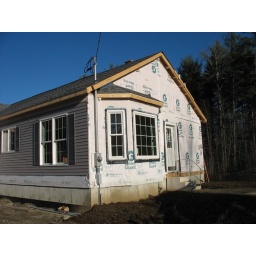
Bay window is in dining area. Back door enters thru the laundry room